Port Richmond, Staten Island

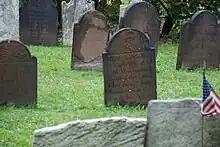
Tombstones

Built in 1845 in Greek revival style, this is the third church on the site. It was listed on the National Register of Historic Places in 2005 as the Reformed Church on Staten Island. The first, a hexagonal wooden building erected in 1714, was destroyed by the British during the revolution. The original building, a long structure around which the community now known as Port Richmond grew, was erected on land donated in 1714 by Governor Hunter. The original license to the Dutch Congregation signed by Governor Hunter in 1714 is preserved. The grounds also serve in commemoration of the Five Brothers from Staten Island who served in the Revolutionary War. The Daughters of the American Revolution recognized the Brothers Mersereau: Joshua - 3rd Quarter Master General, Jacob - Colonel, Cornelius - Soldier, John - Captain, and Paul - Sailor.